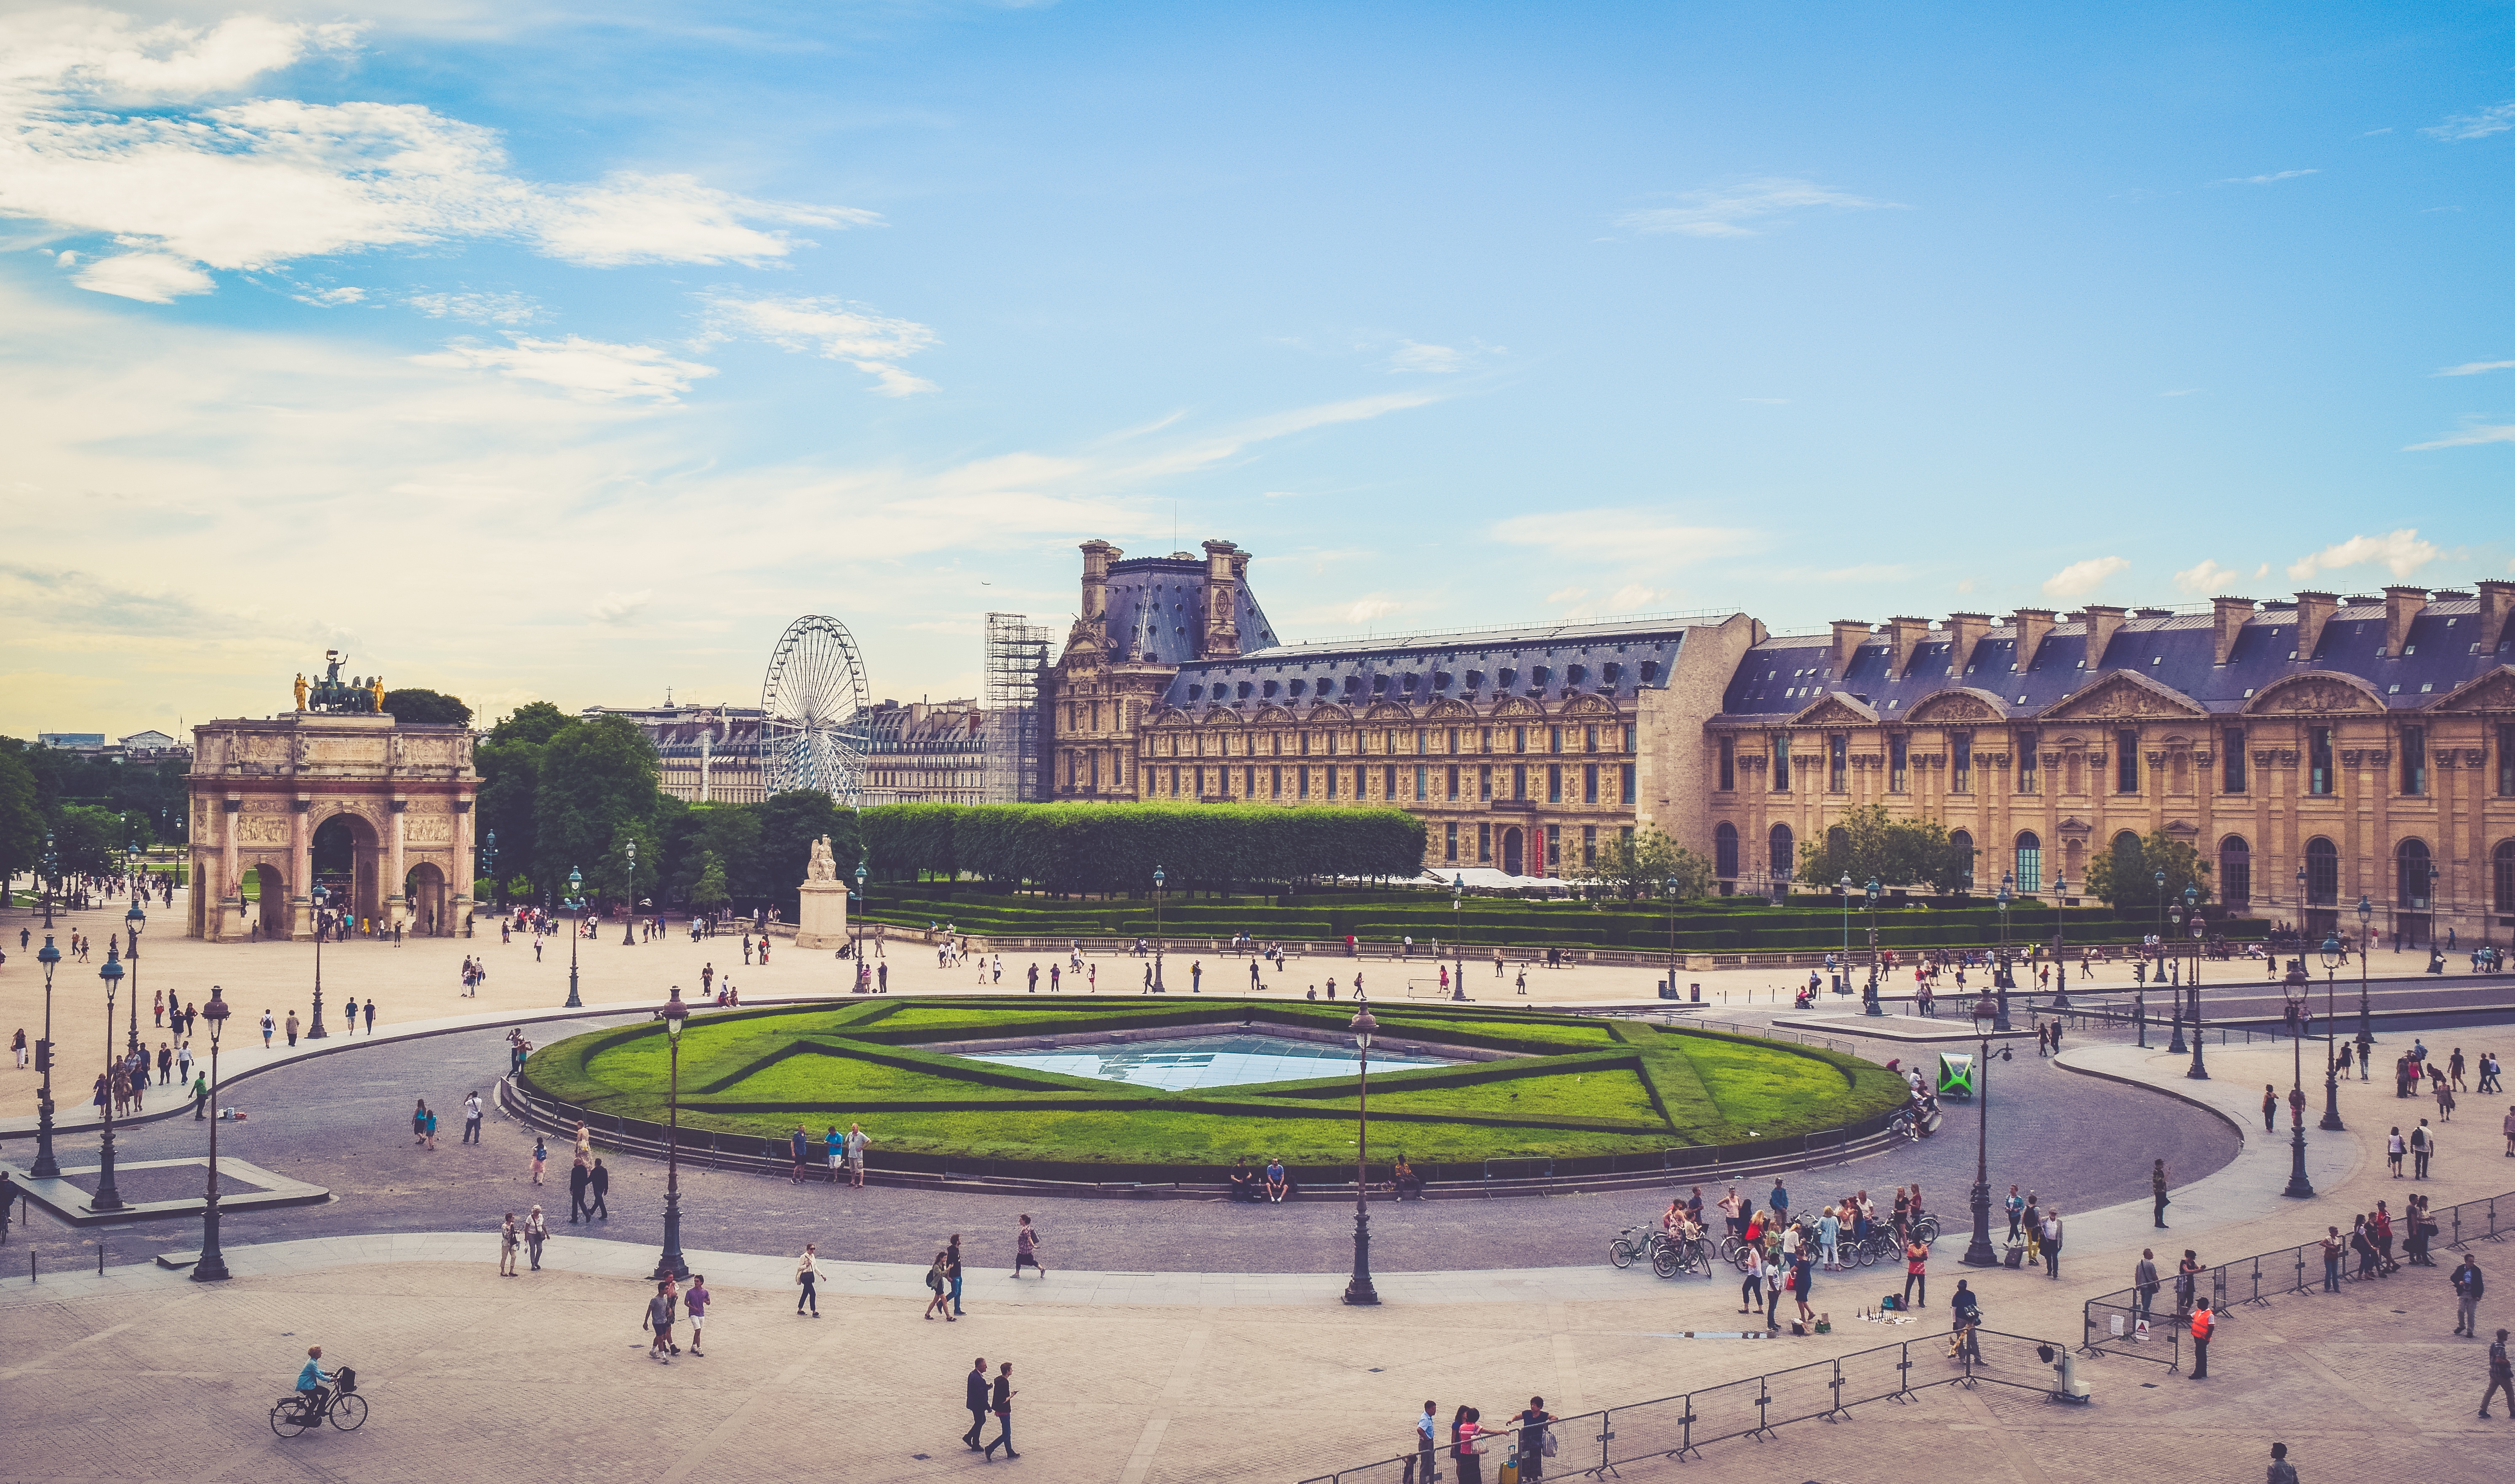
structure, town, building, palace, city, crowd, cityscape, panorama, downtown, louvre, plaza, landmark, stadium, public space, arena, amphitheatre, town square, petit arc de triomphe, human settlement, sport venue